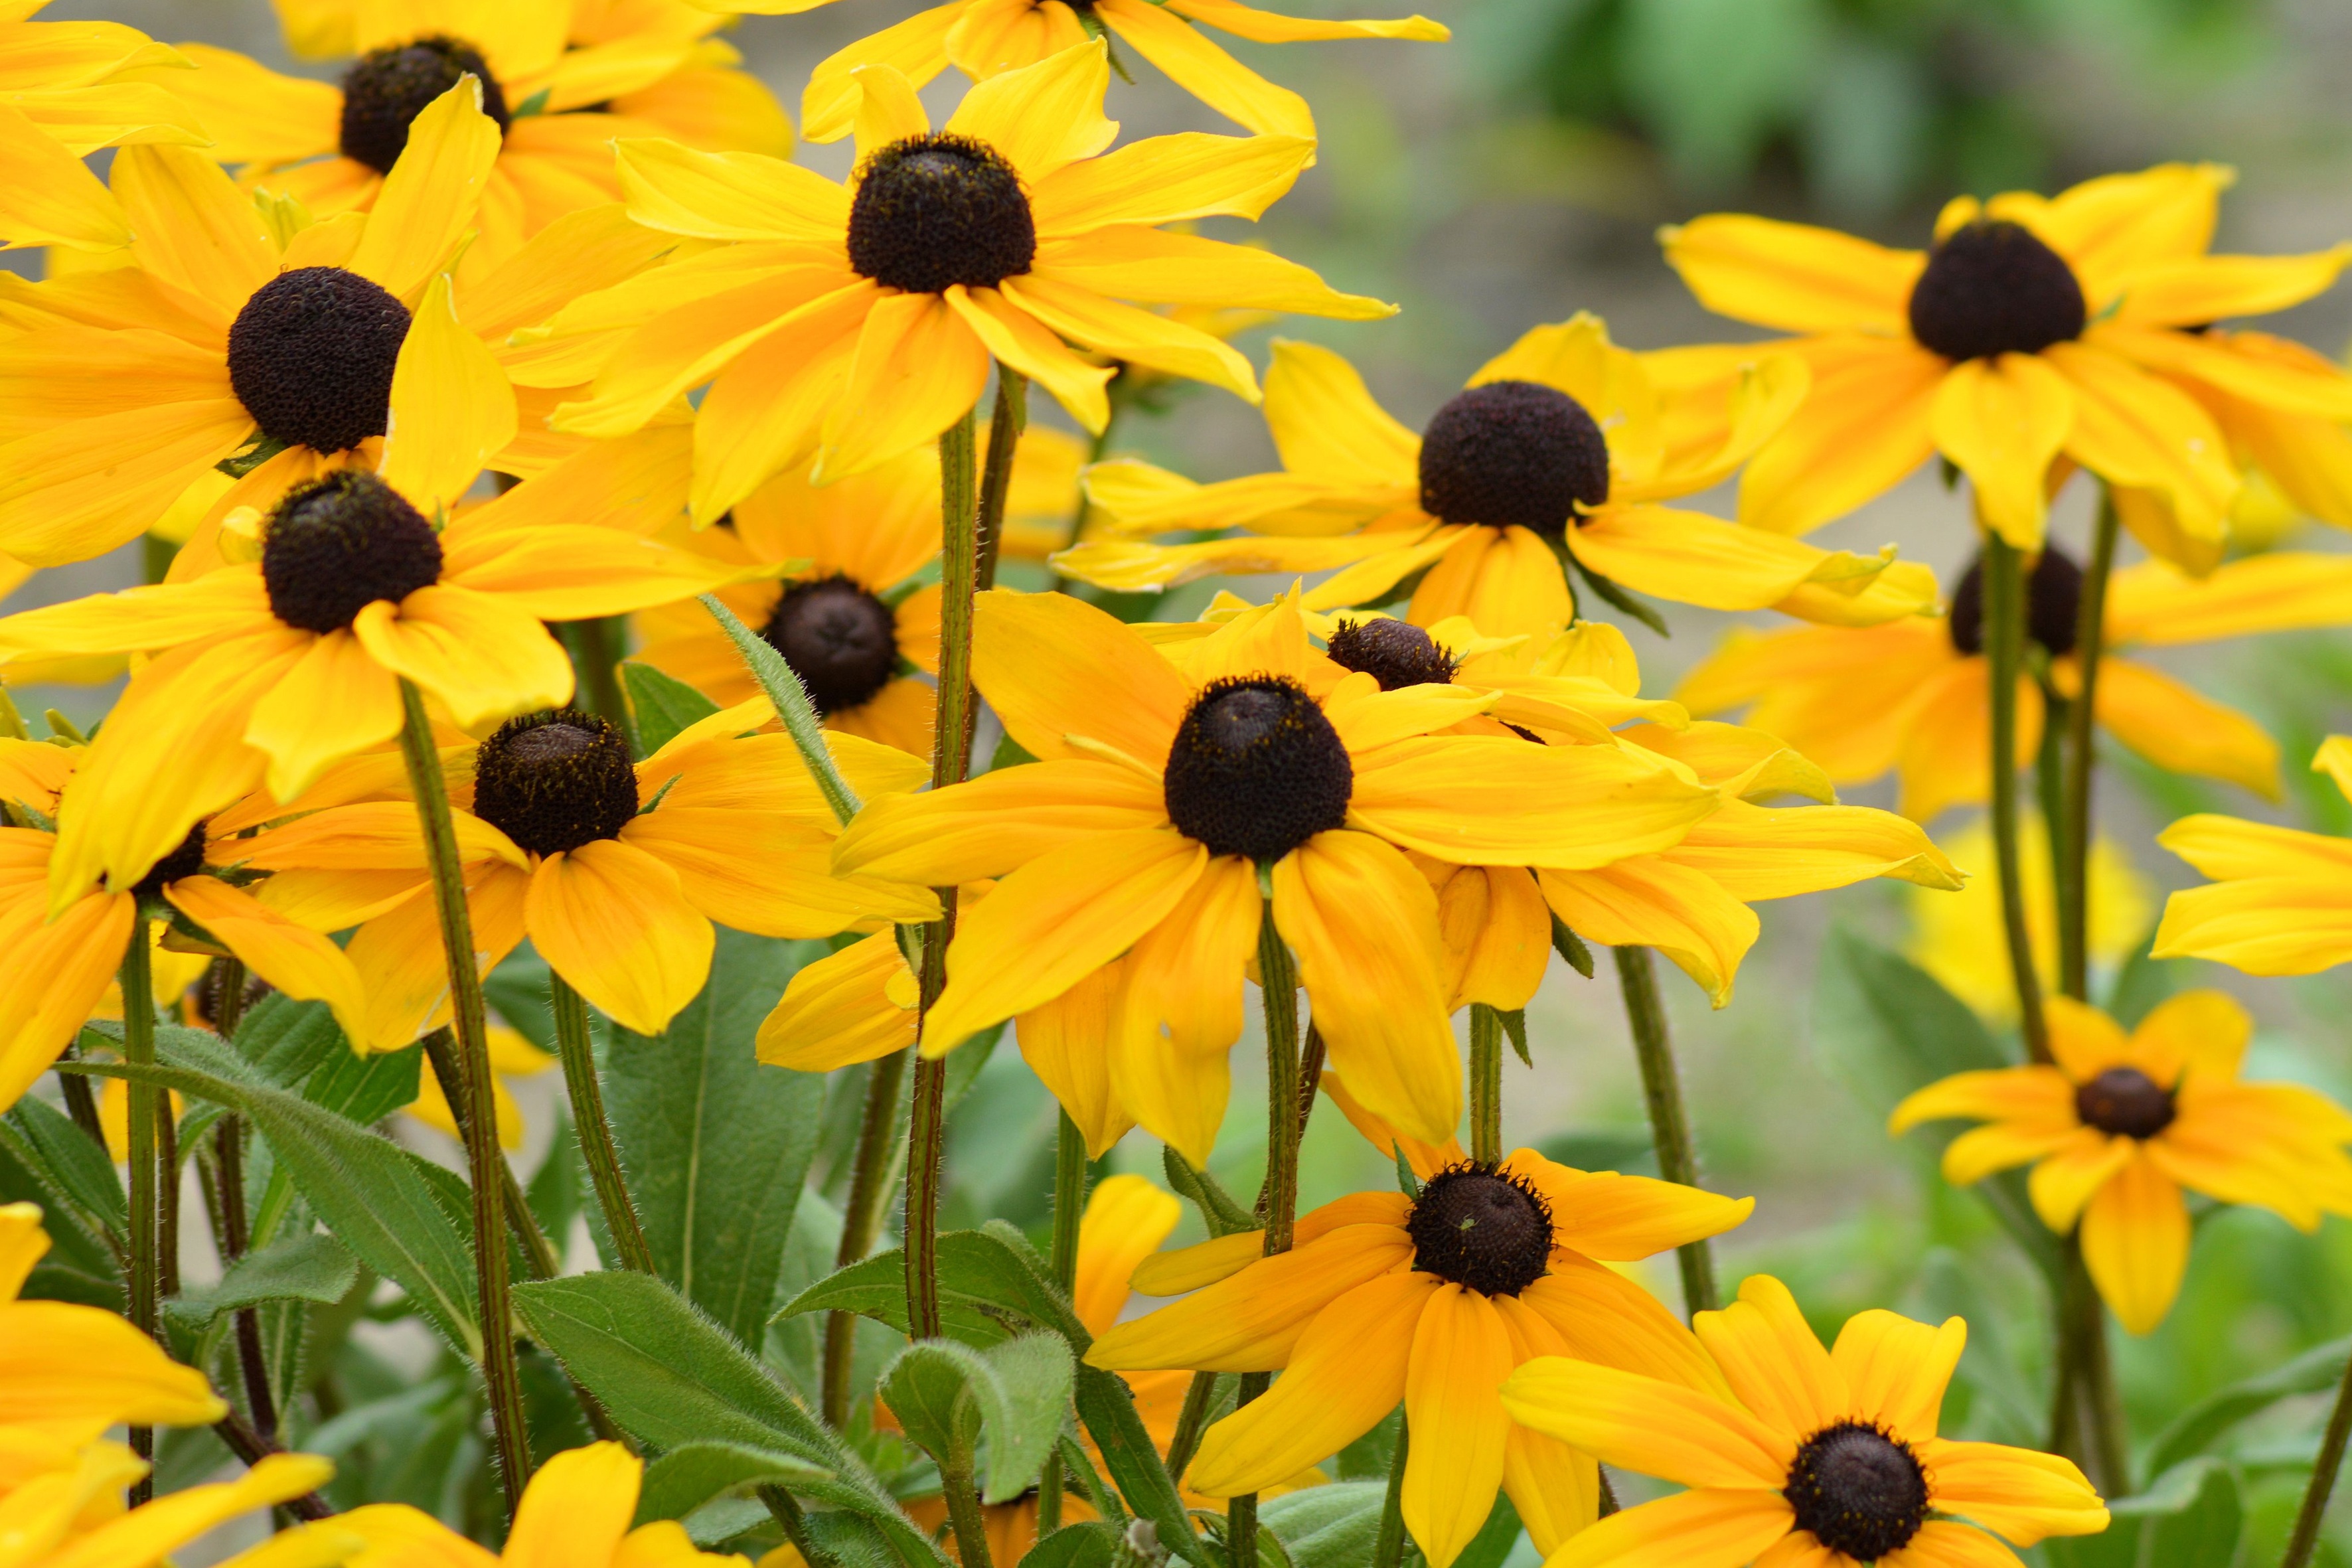
plant, field, meadow, prairie, flower, petal, summer, herb, botany, yellow, flora, sunflower, wildflower, sun hat, flower garden, yellow flowers, nectar, composites, macro photography, garden plant, flowering plant, daisy family, shining coneflower, land plant